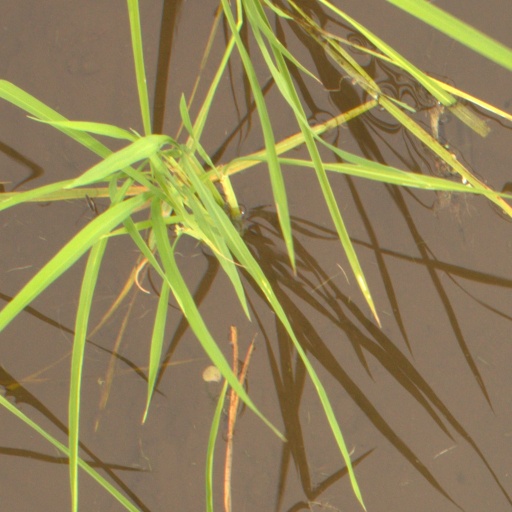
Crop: rice